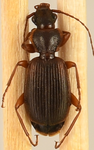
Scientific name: Cymindis cribricollis
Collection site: Bartlett Experimental Forest NEON (BART), plot BART_068